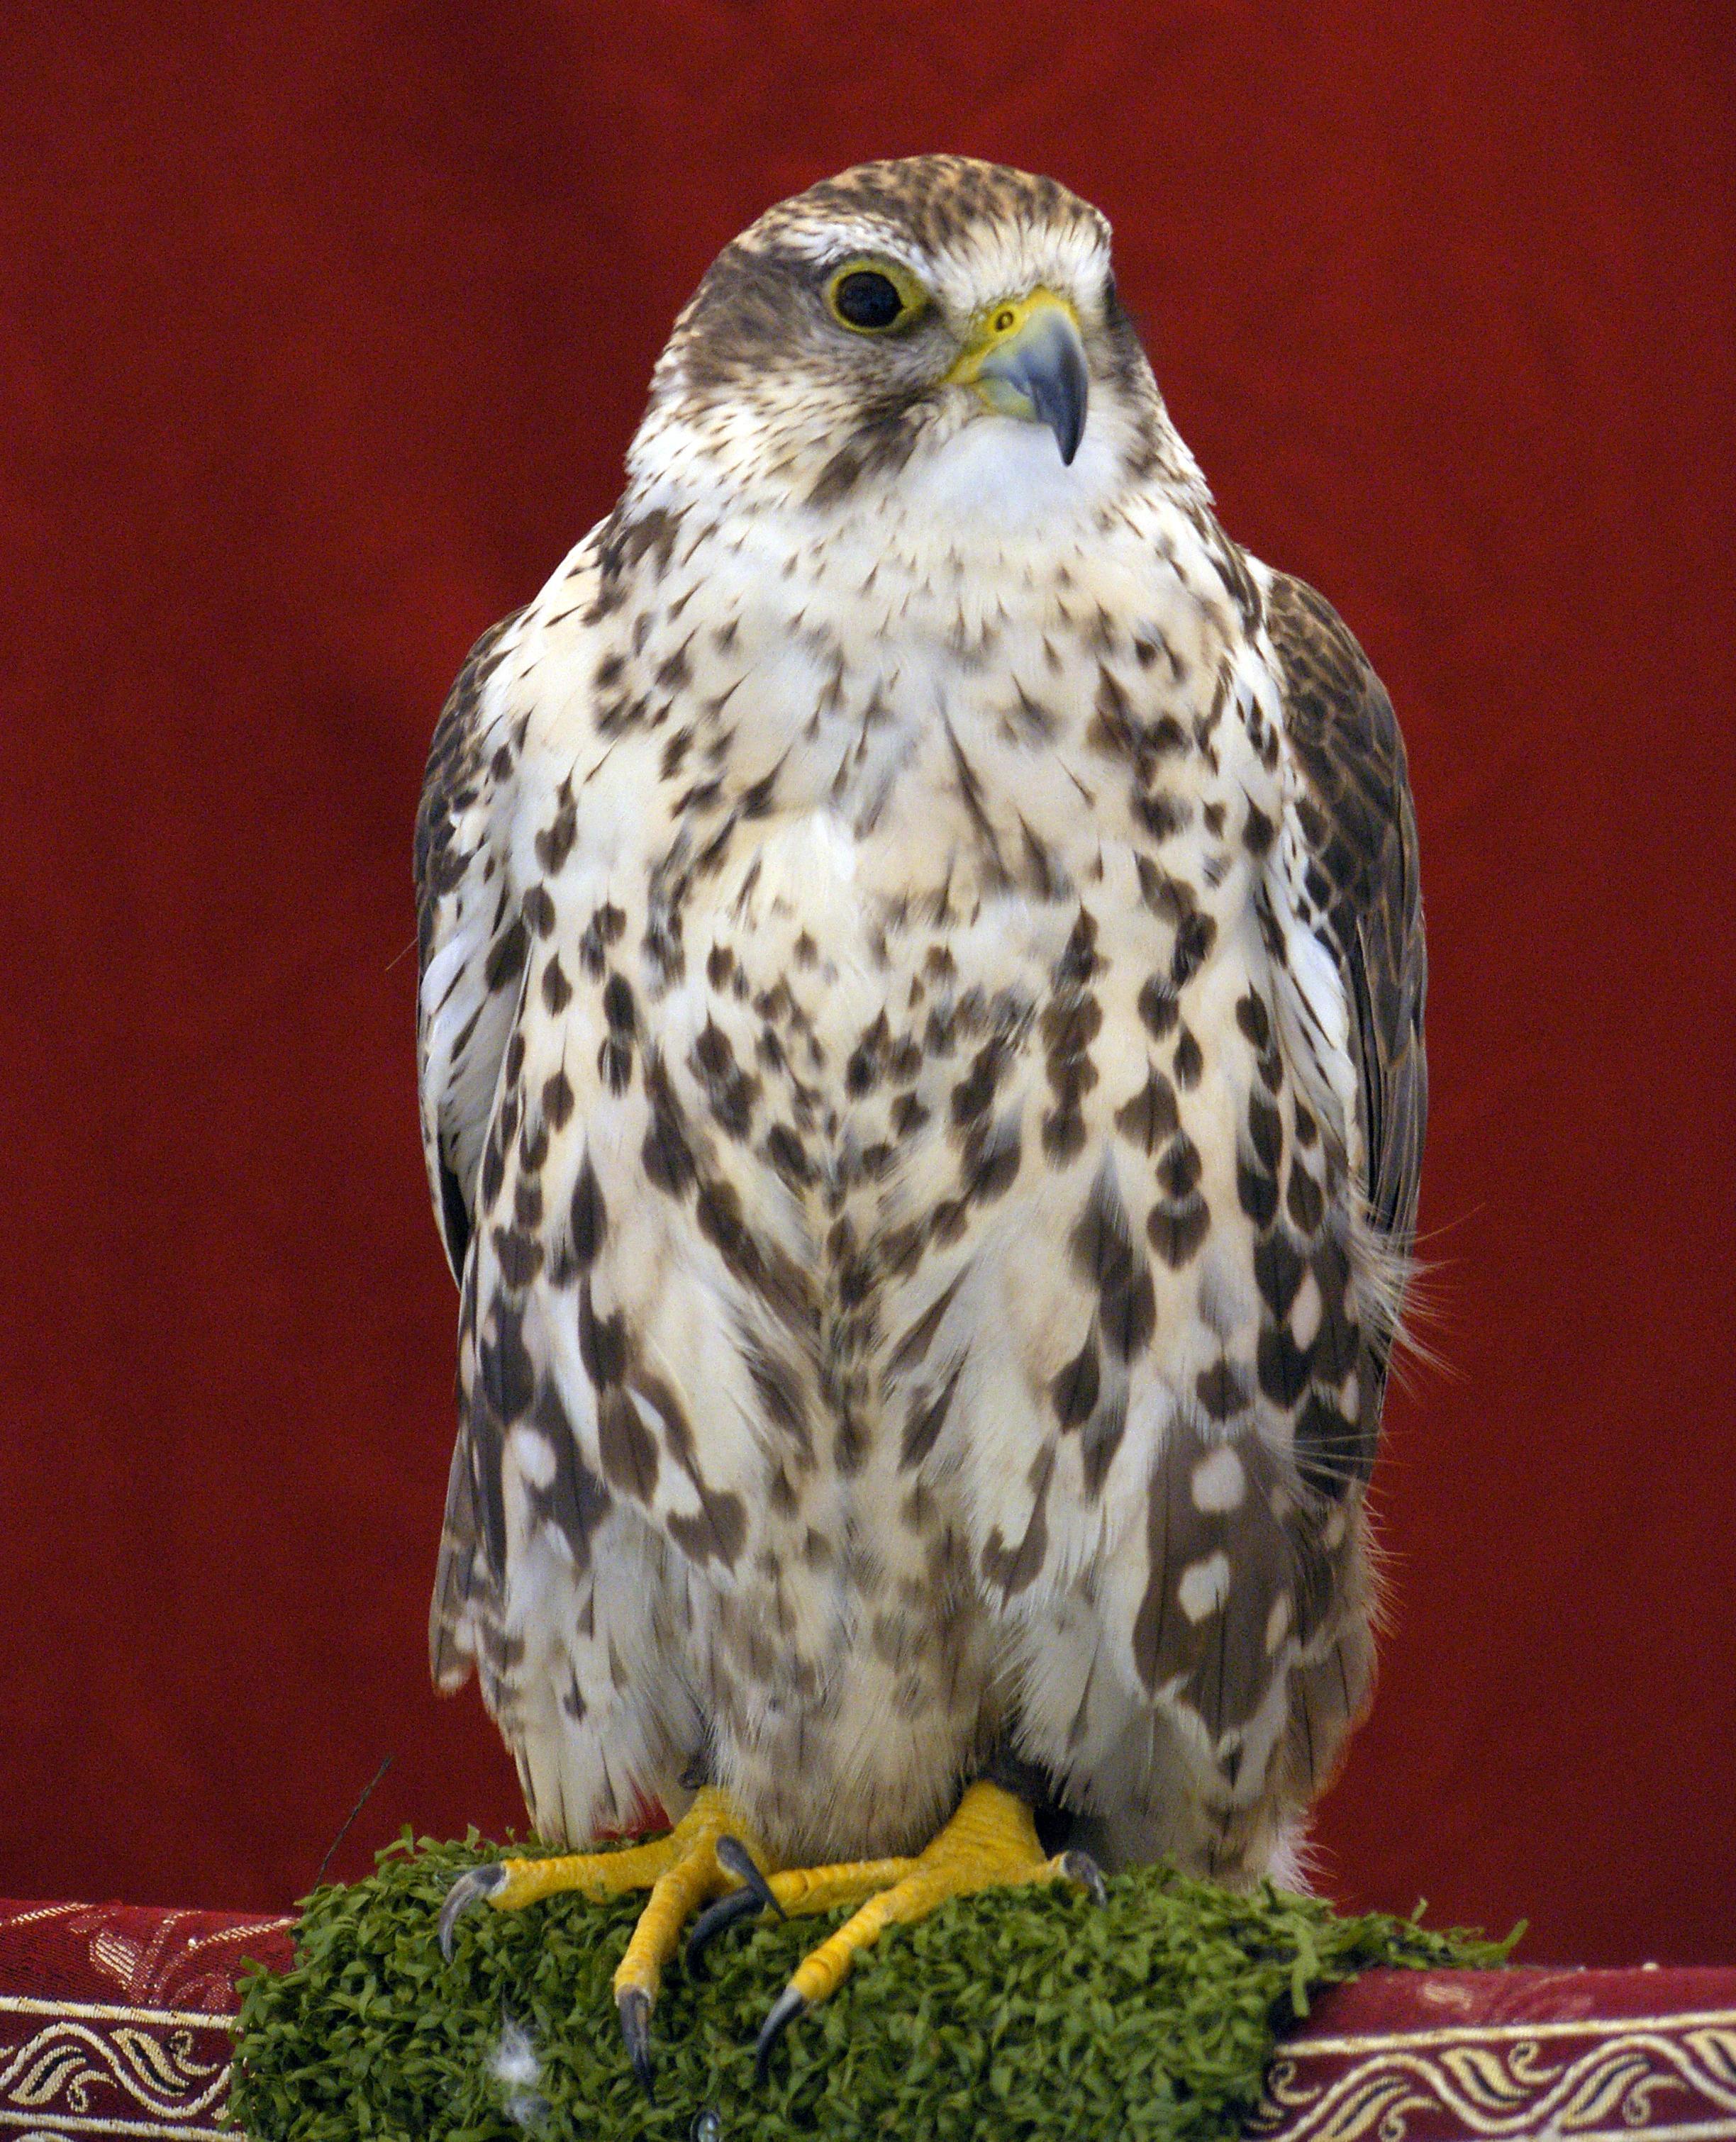
bird, wing, beak, hawk, owl, fauna, bird of prey, animals, vertebrate, falcon, ggl1